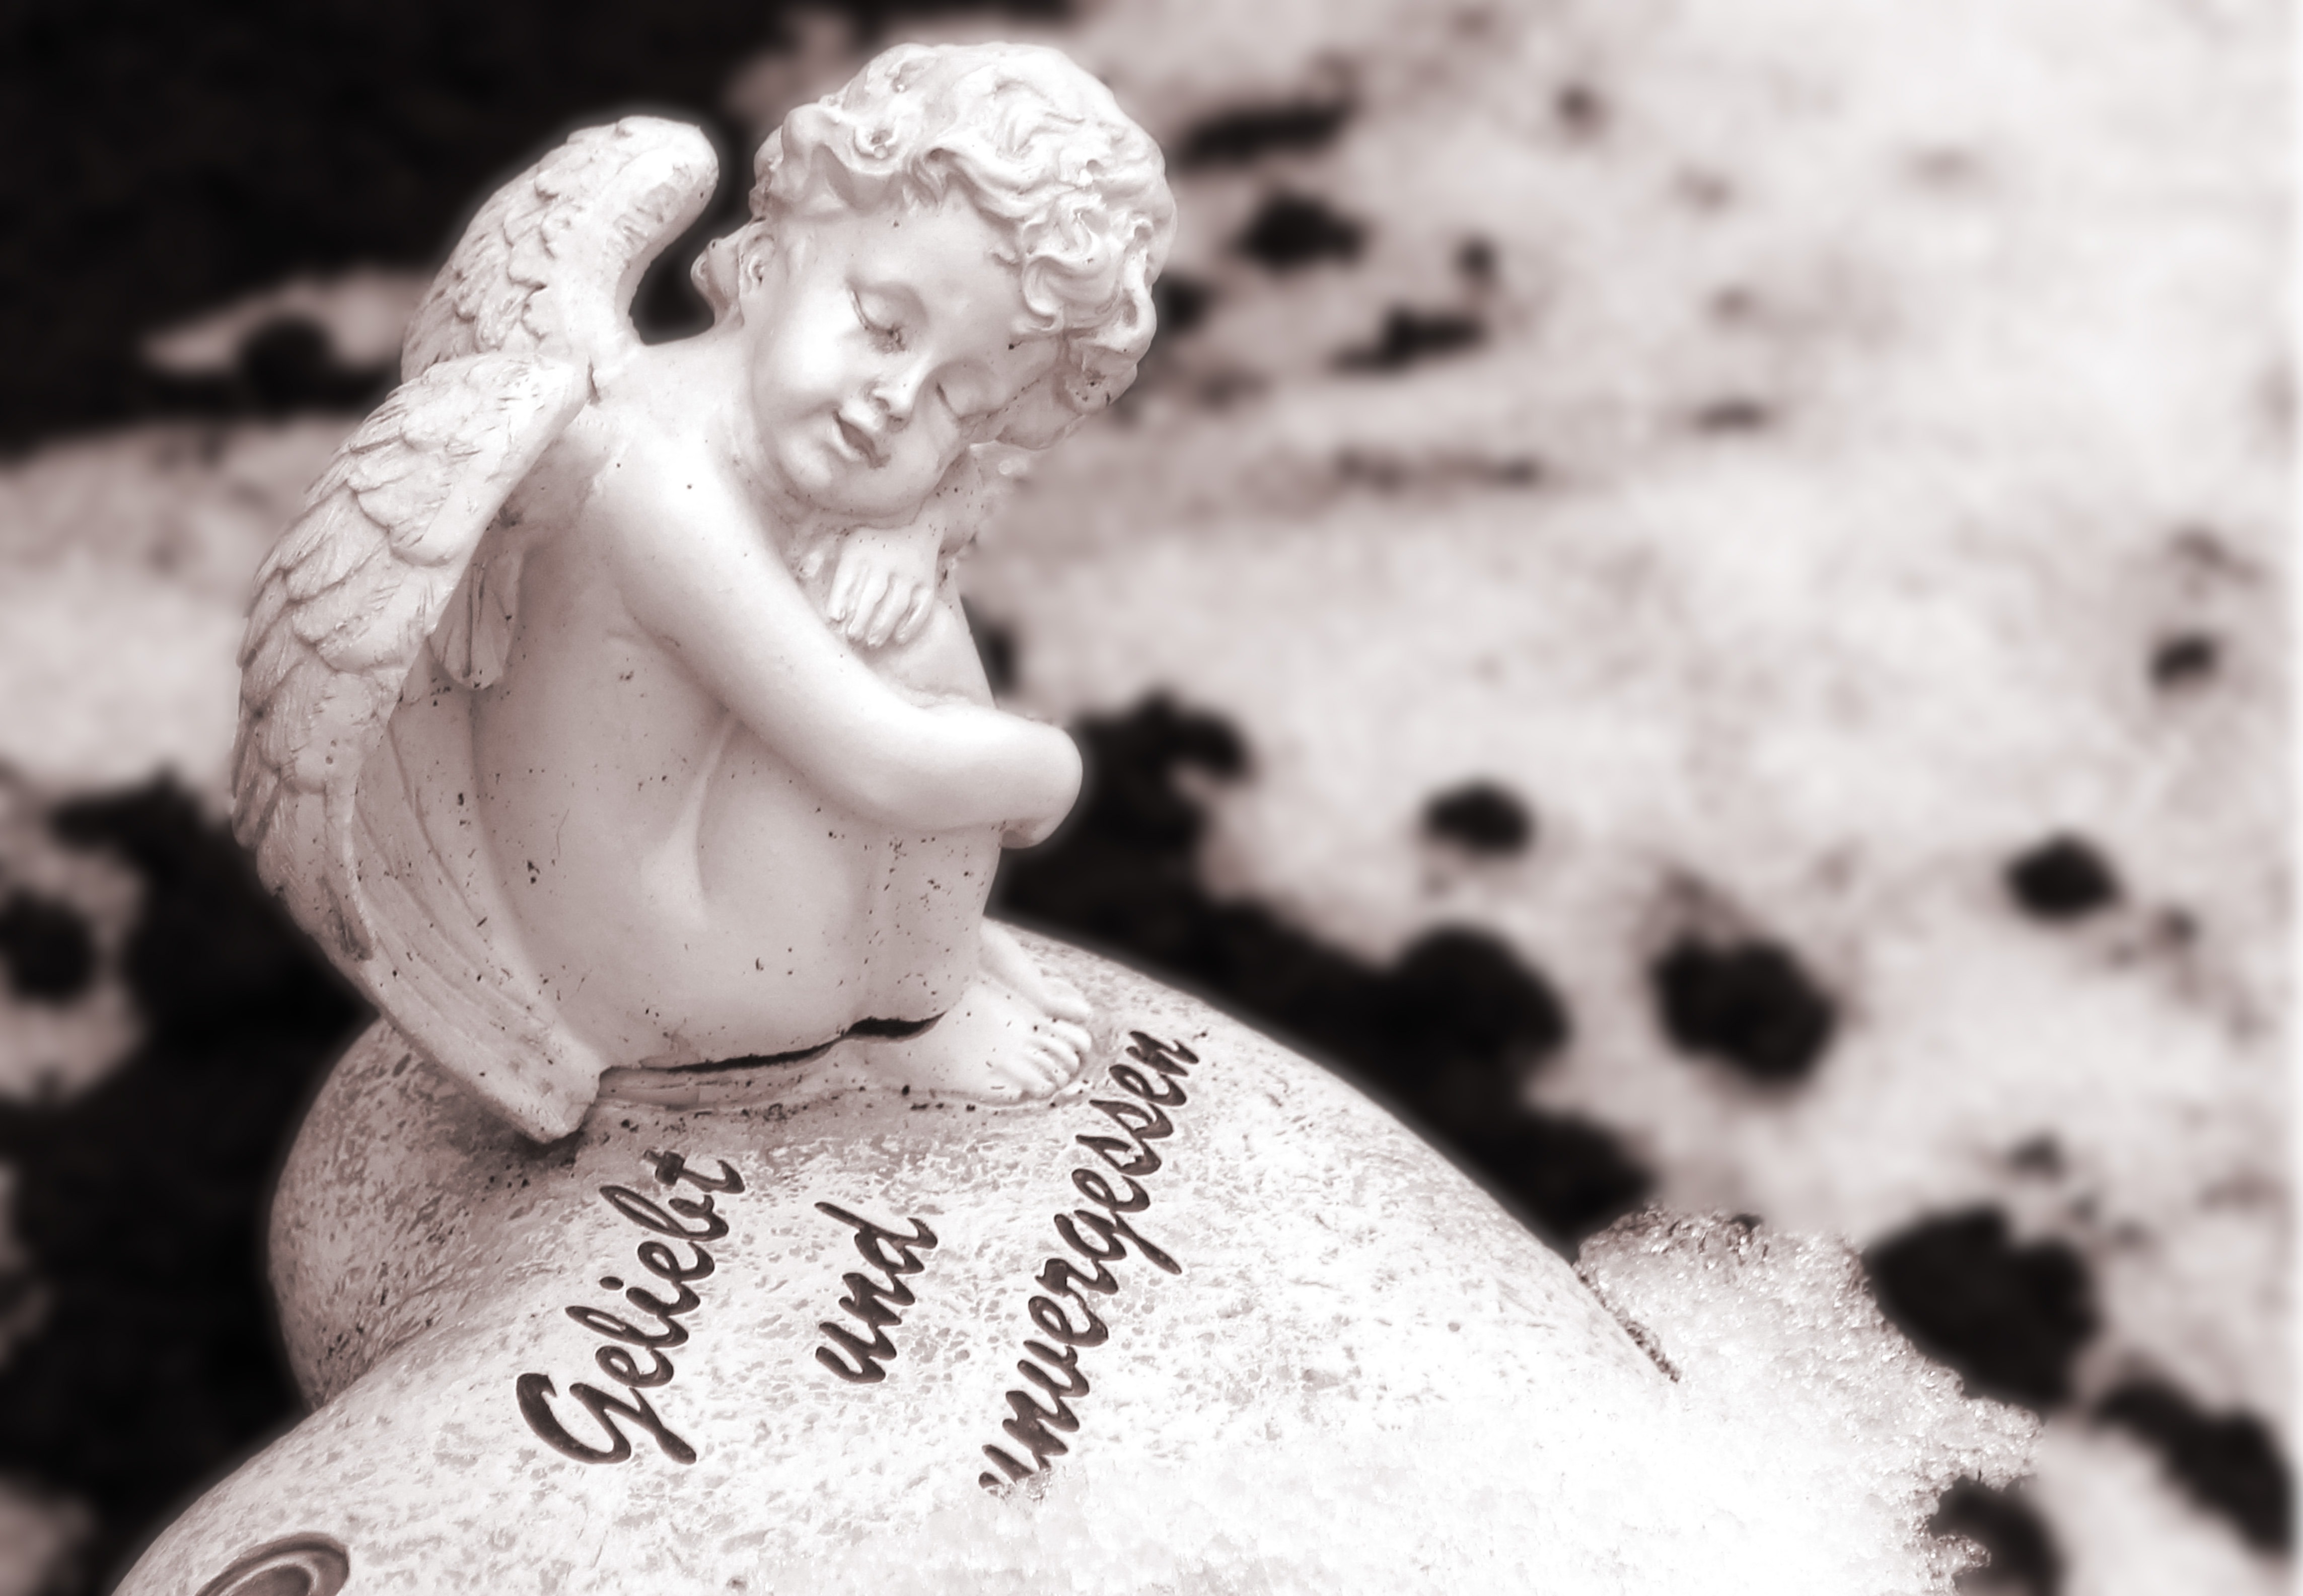
black and white, woman, white, photography, flower, thinking, statue, love, memory, monochrome, tombstone, bride, close up, angel, figure, photograph, commemorate, beauty, emotion, monochrome photography